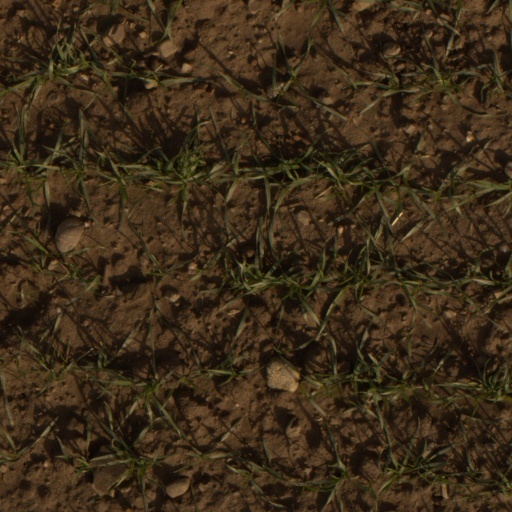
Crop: wheat